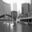
Label: bridge